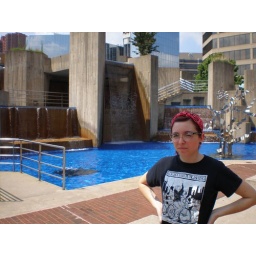
look how blue the water is in baltimore